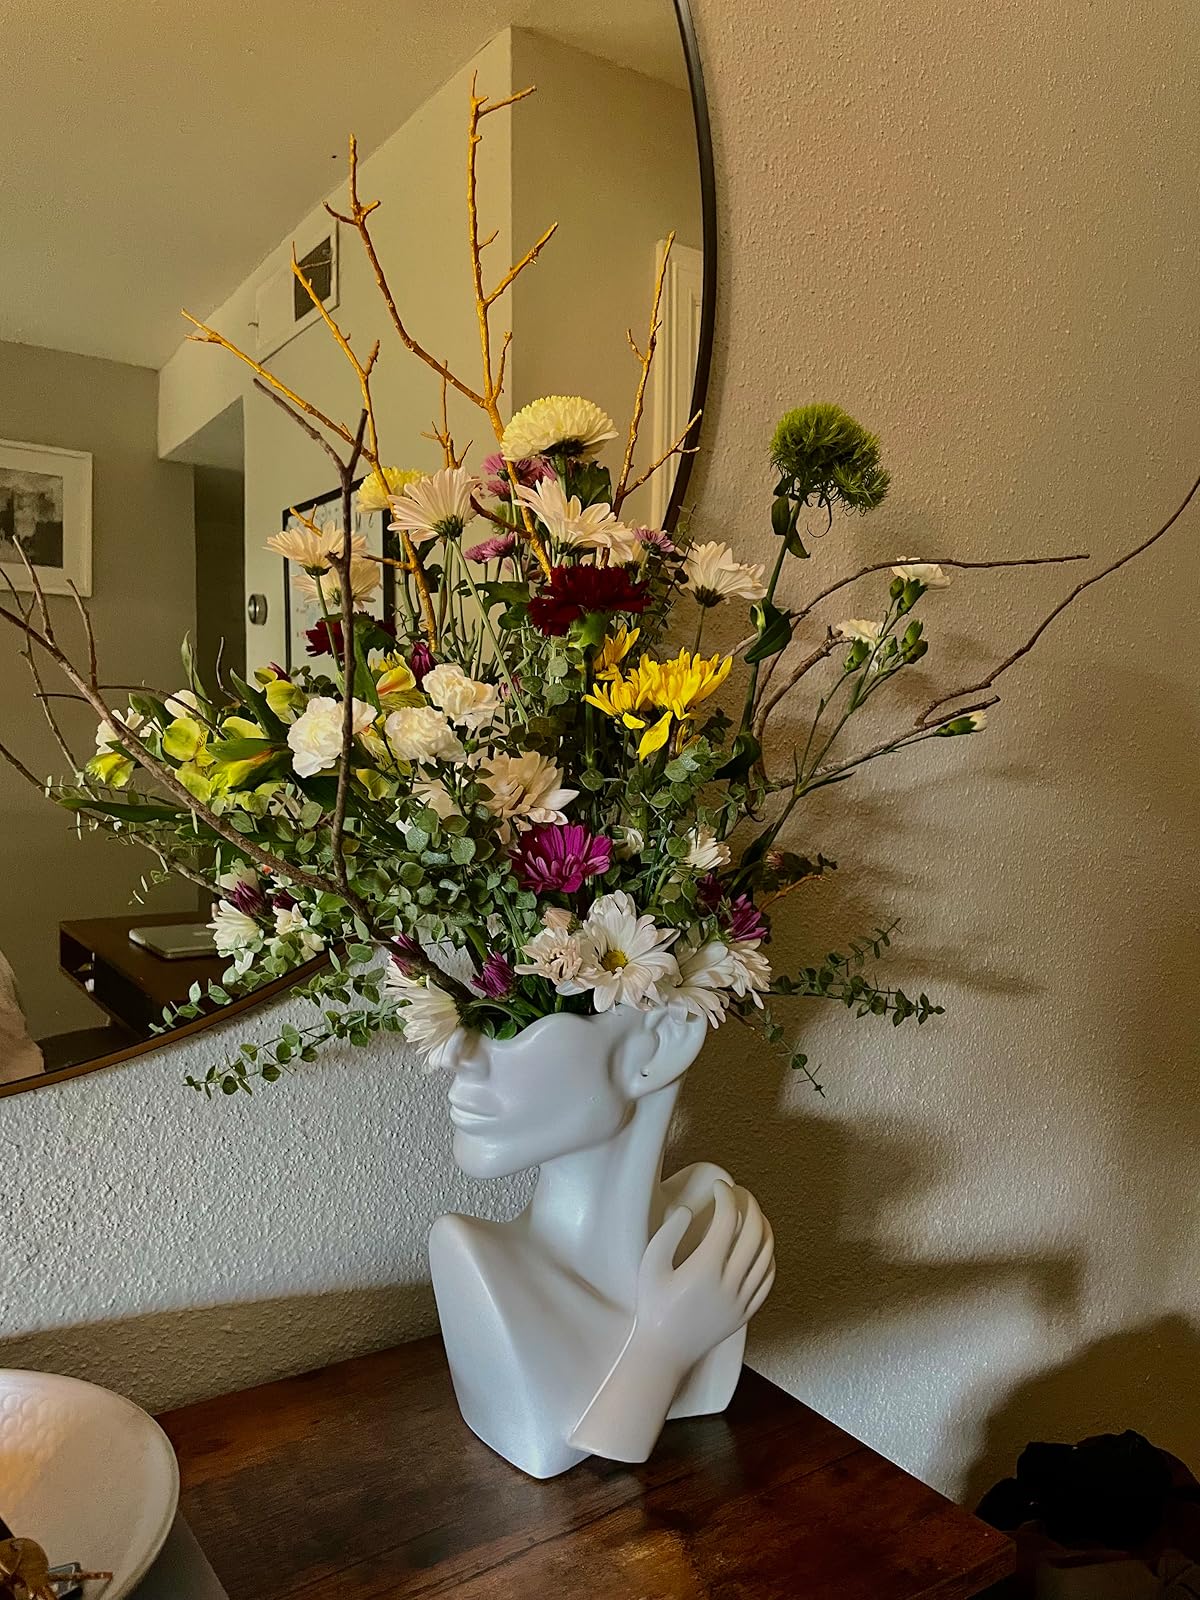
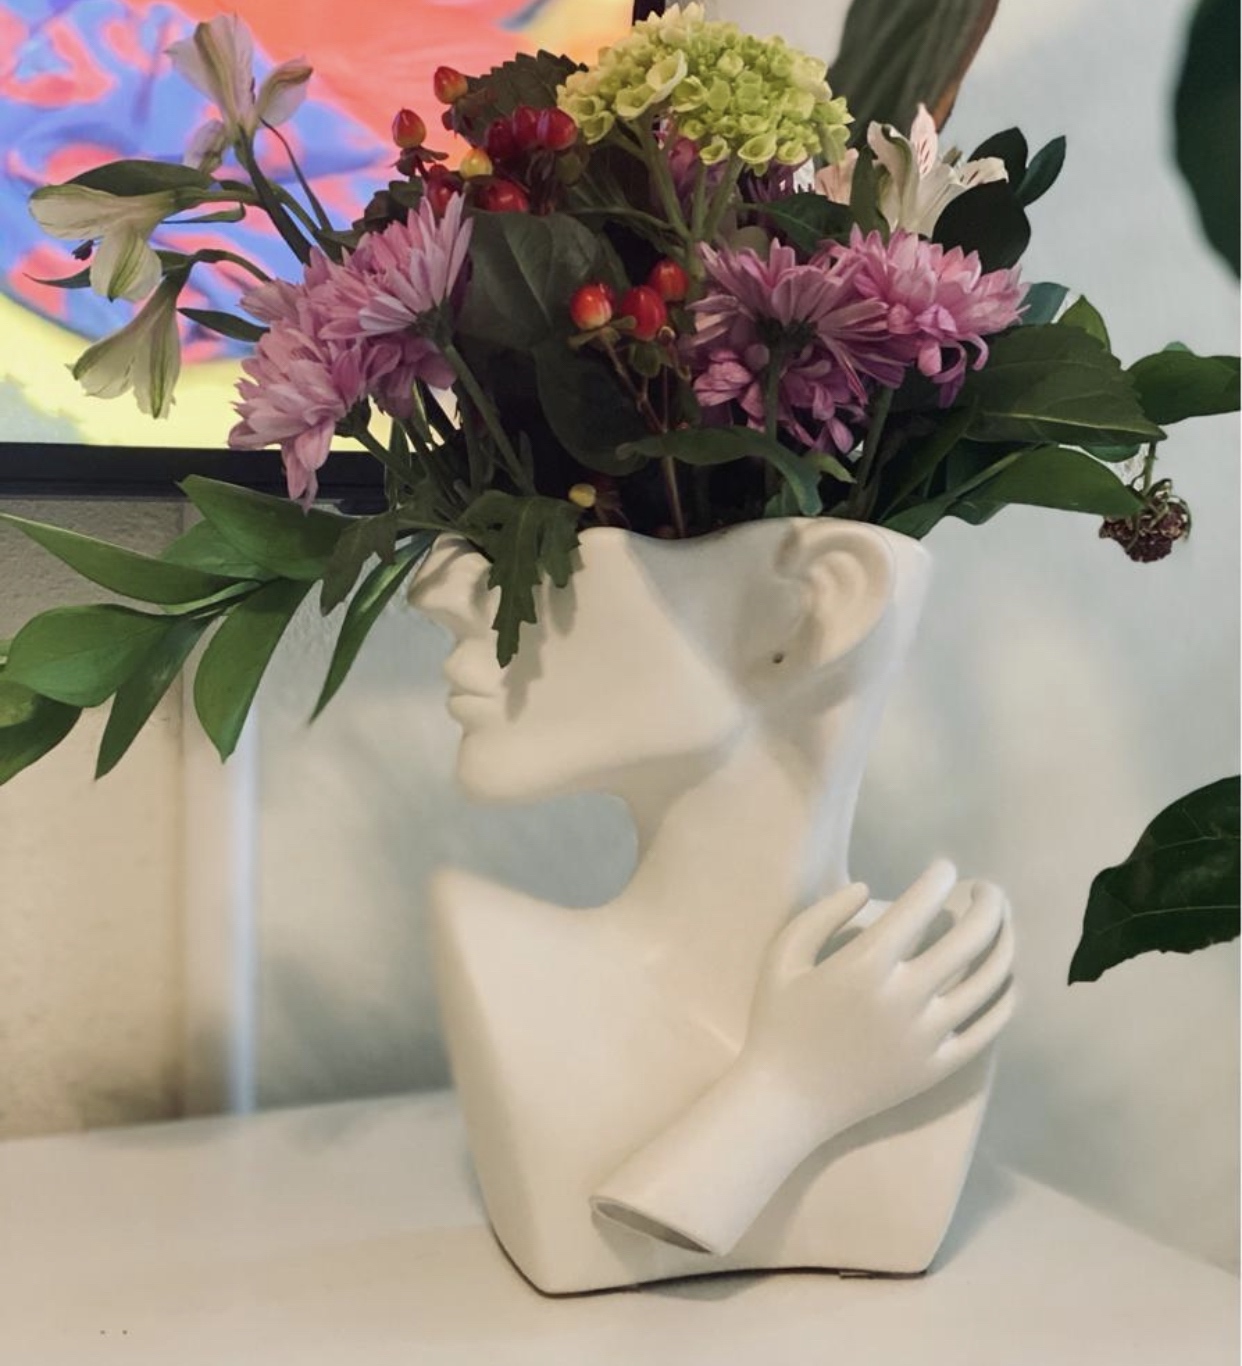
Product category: vase
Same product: yes